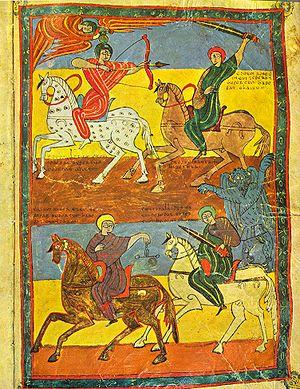
Les chroniques mozarabes sont une suite de documents rédigés à partir de 754 par des moines chrétiens espagnols réfugiés dans les Asturies à cause de la conquête musulmane de l'Ibérie, devenue al-Andalus quarante ans auparavant. De culture latine et wisigothique, ces moines rebelles refusaient de se plier au nouvel ordre musulman, contrairement à leur coreligionnaires Mozarabes de Tolède, et narrèrent l'épopée de la chrétienté face aux nouveaux maîtres du défunt royaume wisigoth. Ces documents constituent la seule trace écrite sur ces événements.
Robert II, surnommé « le Pieux », est né à Orléans vers 972 et mort au château de Melun le 20 juillet 1031. Fils d’Hugues Capet et de son épouse Adélaïde d'Aquitaine, il est le deuxième roi franc de la dynastie capétienne. Régnant de 996 à 1031, il est ainsi l'un des souverains de l’an mil.